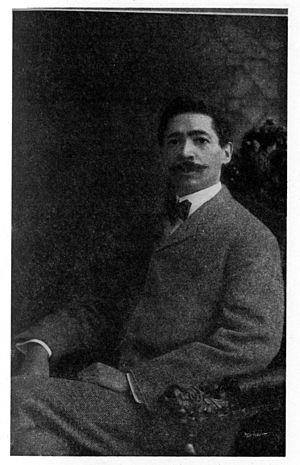
Will Marion Cook né le 27 janvier 1869 à Washington, mort le 19 juillet 1944 à New York est violoniste et chef d'orchestre de jazz américain.